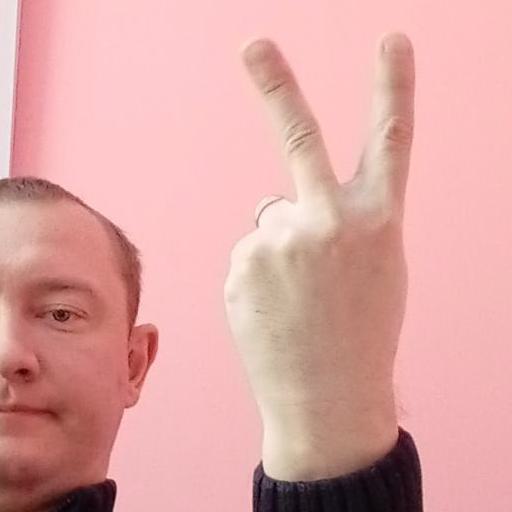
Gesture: peace_inverted